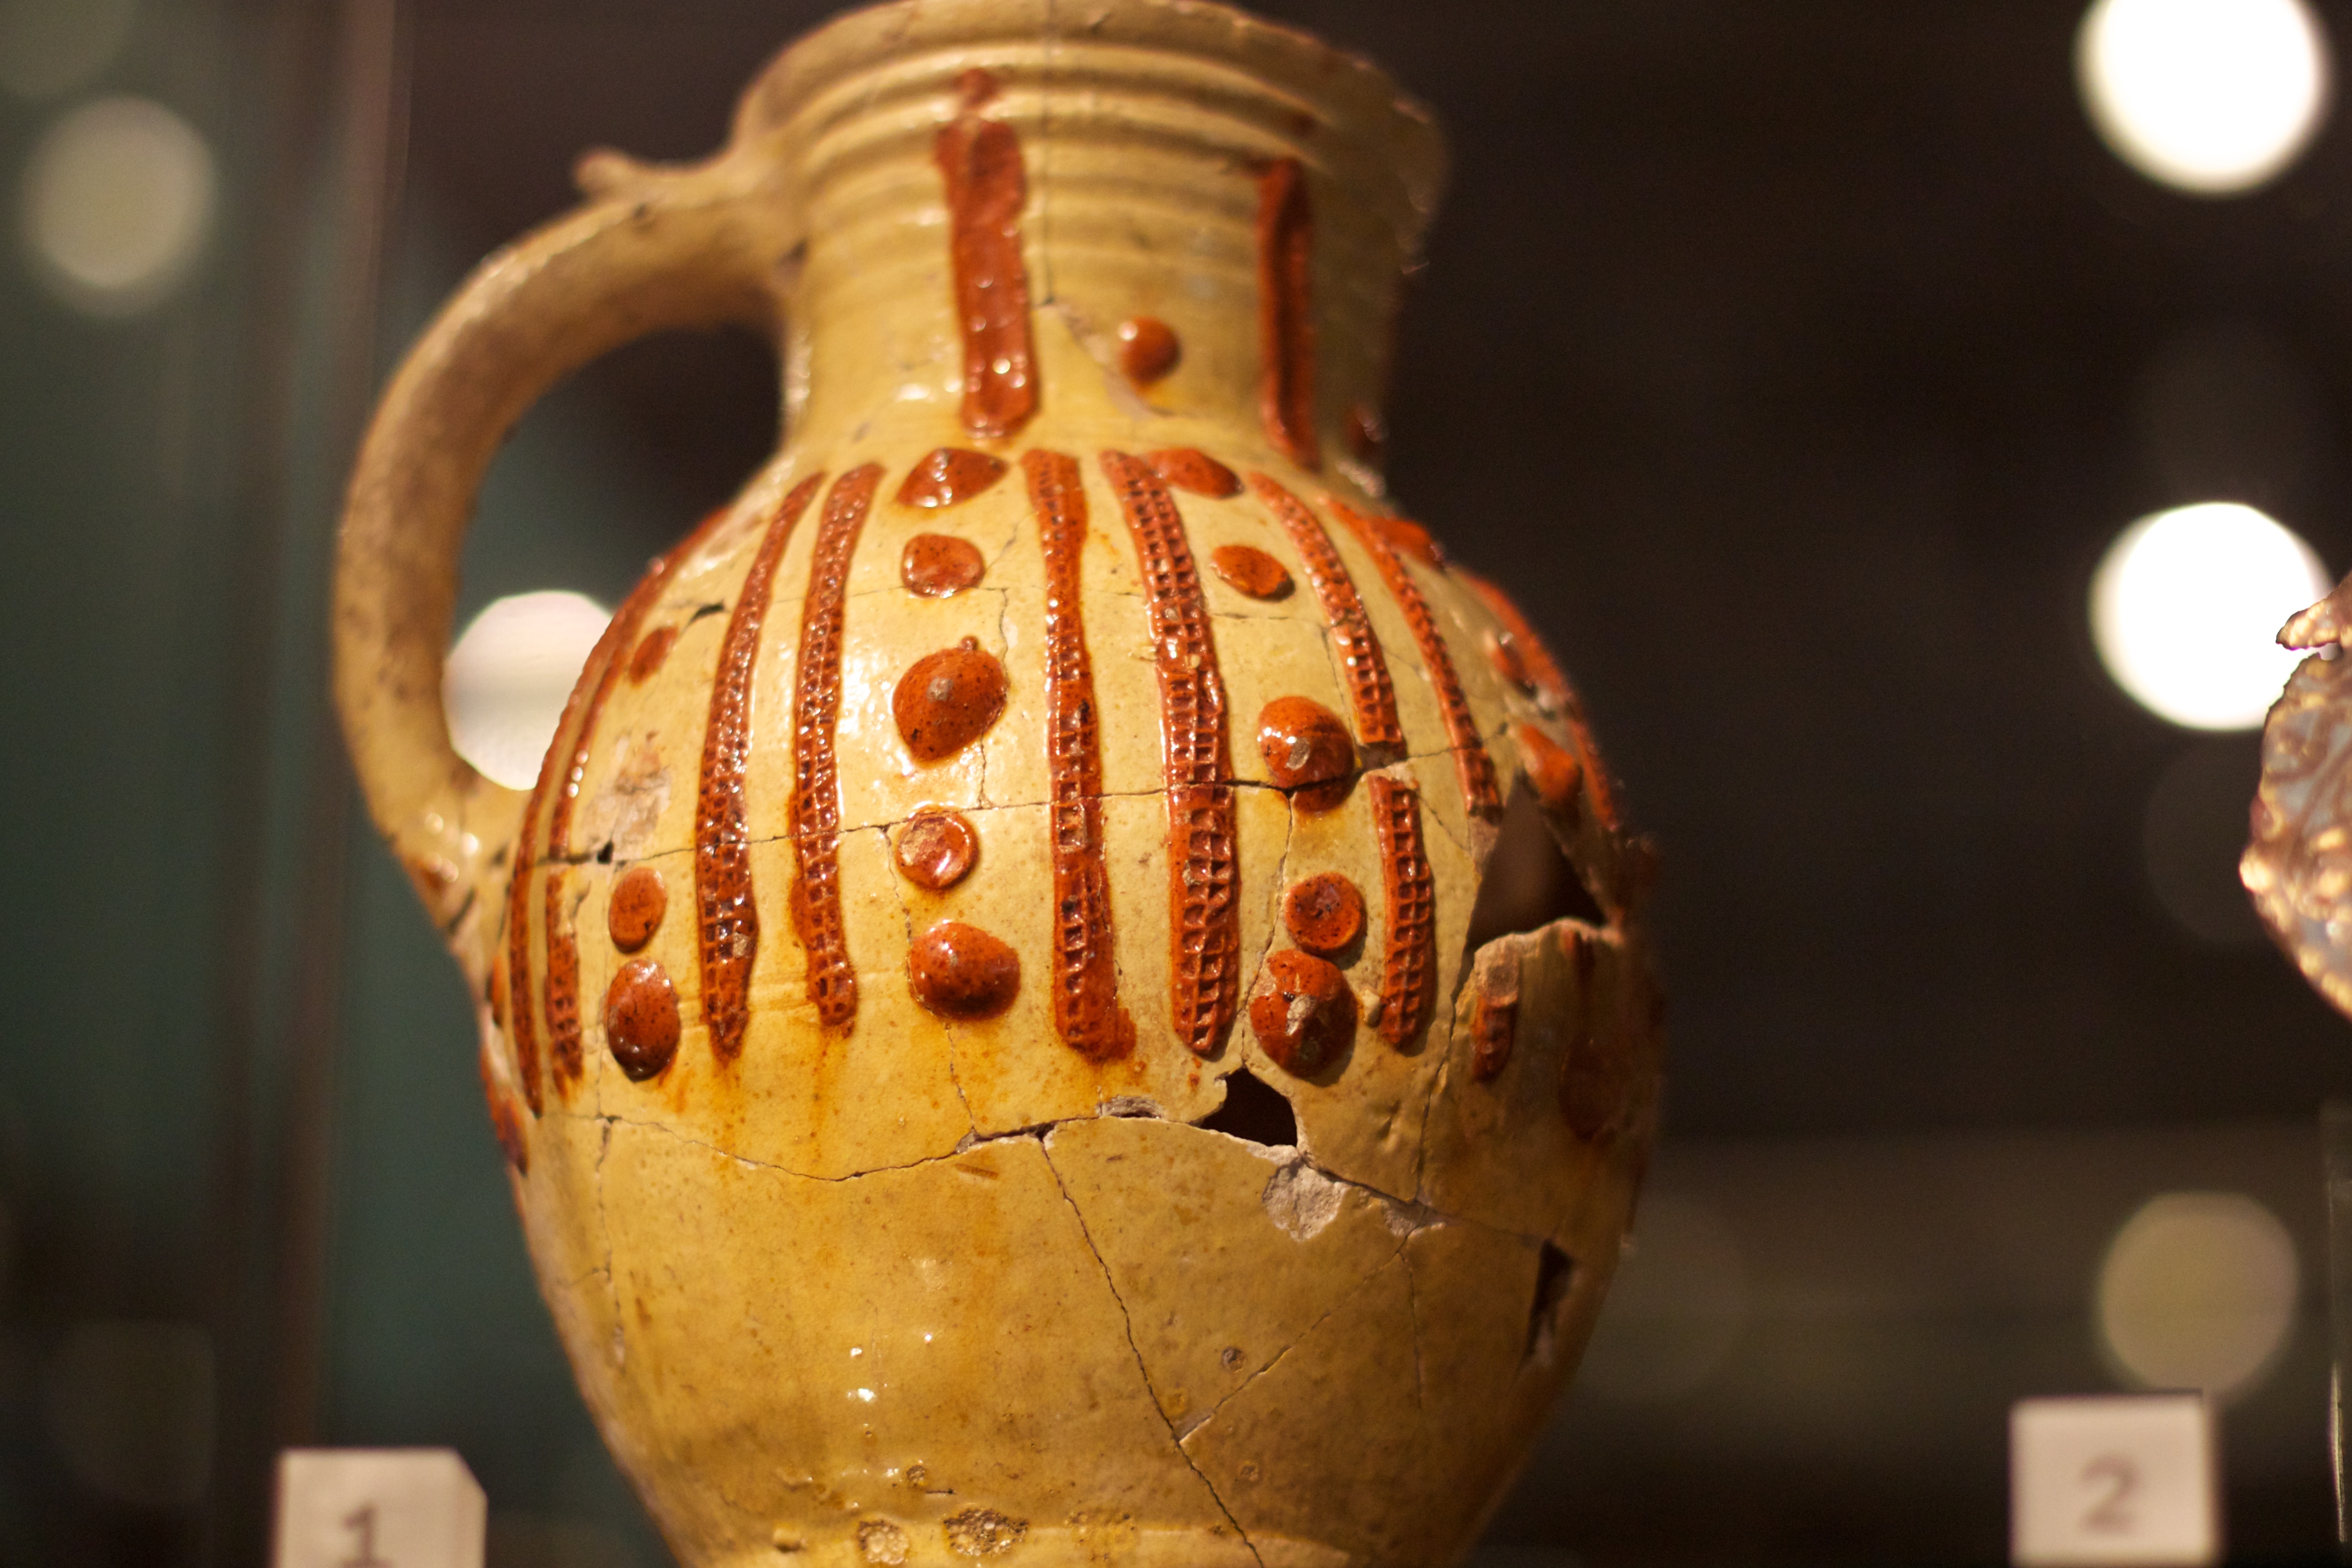
ceramic, lighting, close up, art, carving